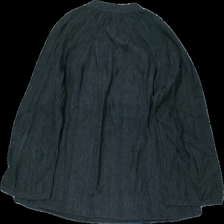
View: back
Type: Sweater
Category: Ladies
Brand: 365
Colors: Grey
Material: 100% bomull
Pattern: Other
Cut: C-collar
Size: M
Season: All
Price range: 50-100
Recommended usage: Reuse
Description: ribbad sweater